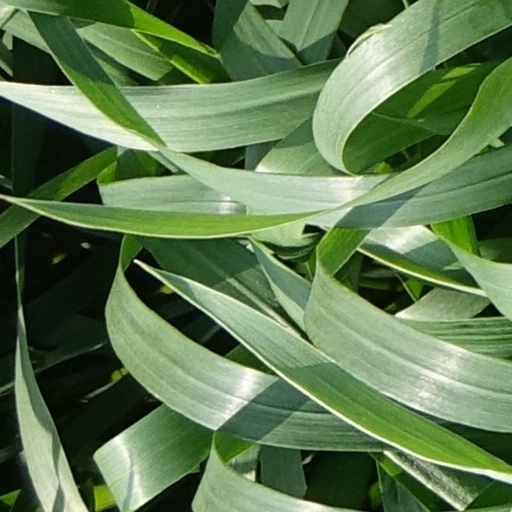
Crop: wheat